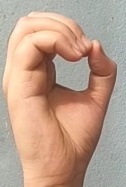
ASL sign: O